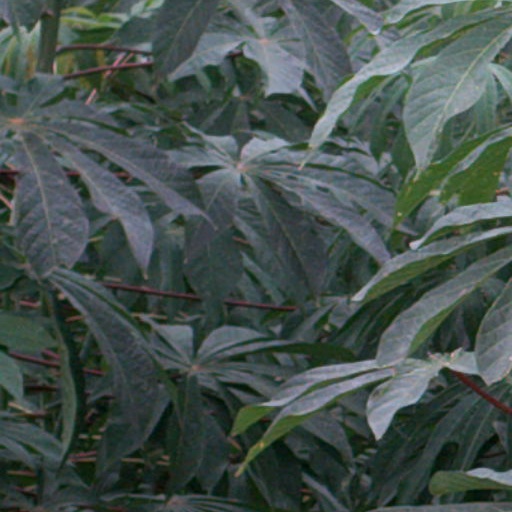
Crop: cassava